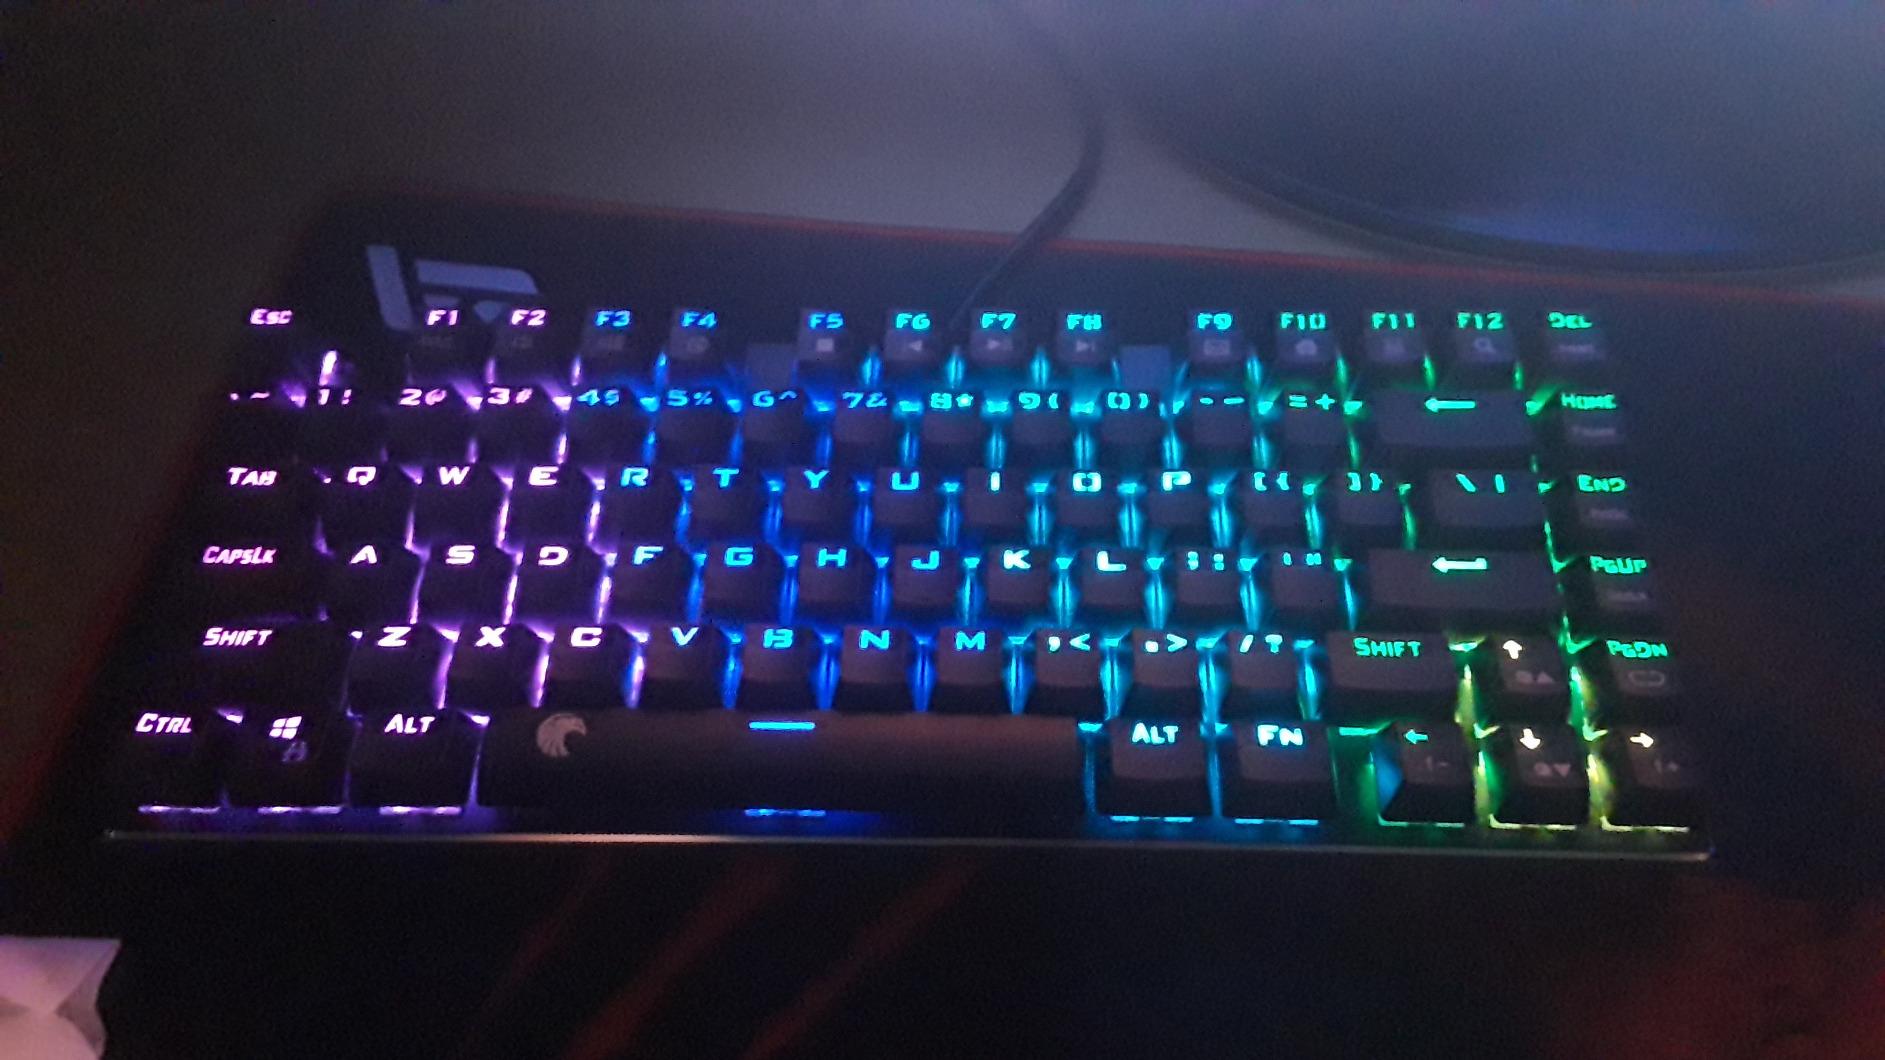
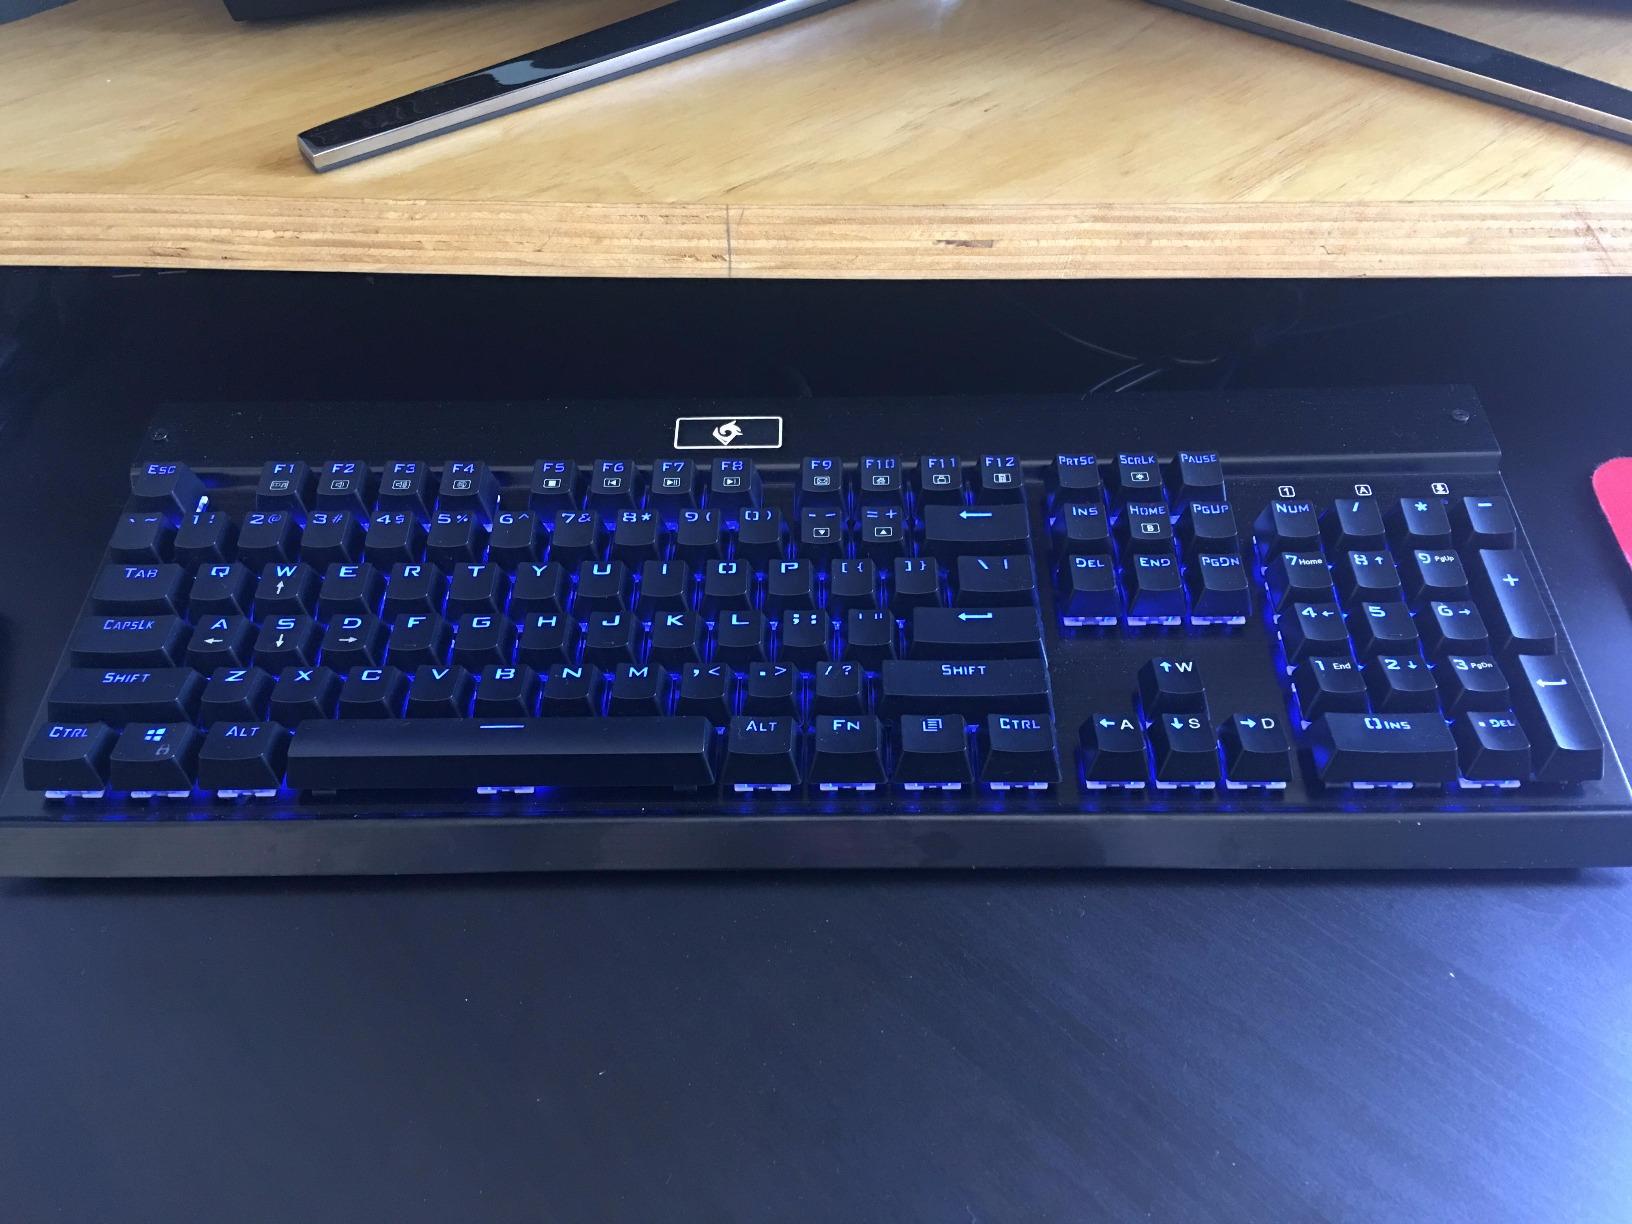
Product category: keyboard
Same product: no